Non-covalent interaction

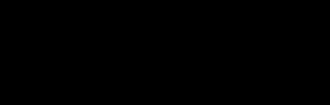
Figure 3. Various ways that benzene can interact intermolecularly. Note, however, that the sandwich configuration is not a favorable interaction compared to displaced or edge-to-face

π–π interactions are associated with the interaction between the π-orbitals of a molecular system. The high polarizability of aromatic rings lead to dispersive interactions as major contribution to so-called stacking effects. These play a major role for interactions of nucleobases e.g. in DNA. For a simple example, a benzene ring, with its fully conjugated π cloud, will interact in two major ways (and one minor way) with a neighboring benzene ring through a π–π interaction (see figure 3). The two major ways that benzene stacks are edge-to-face, with an enthalpy of ~2 kcal/mol, and displaced (or slip stacked), with an enthalpy of ~2.3 kcal/mol. The sandwich configuration is not nearly as stable of an interaction as the previously two mentioned due to high electrostatic repulsion of the electrons in the π orbitals.